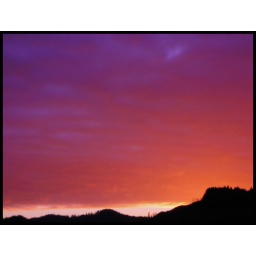
This mountain is across a highway, a river and a huge field....but it looks like it's in the backyard!